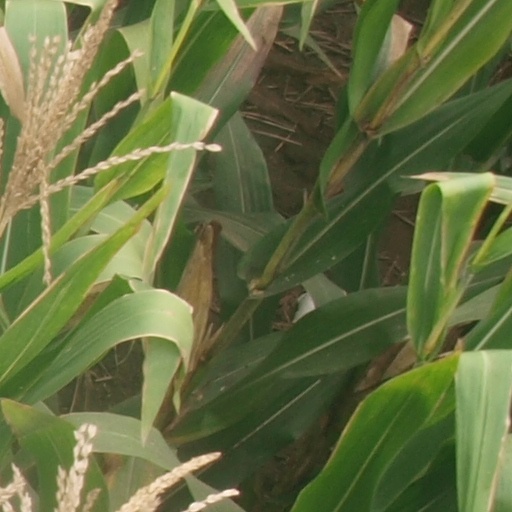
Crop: maize; corn